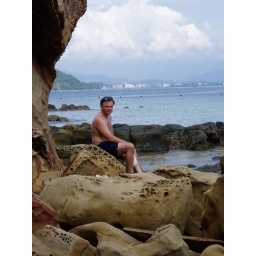
scrambling back around the rocks to the beach after our jungle trekking adventure, Mick stopped to pose for a quick photo